Francis E. Spinner

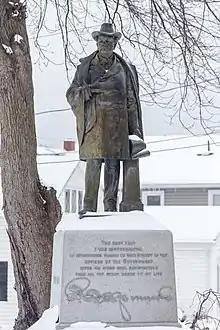
"Francis E. Spinner" (1894, installed 1909) by Henry Jackson Ellicott. The base prominently features Spinner's signature.

He signed the different series of paper money in a singular handwriting, which he cultivated in order to prevent counterfeiting. His signature on the "greenbacks" of the United States was the most familiar autograph in the country. The history Spinner gave of his signature was: